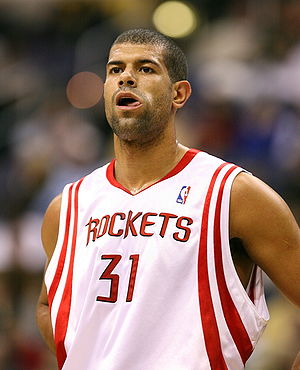
Shane Battier
Shane Courtney Battier er en tidligere amerikansk basketballspiller, der spillede som forward i bl.a. NBA-klubben Miami Heat. Han kom til Houston Rockets i 2006 fra Memphis Grizzlies, hvor han havde spillet siden han kom ind i ligaen i 2001.